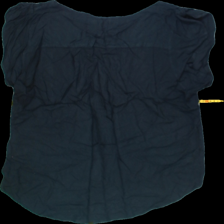
View: back
Type: Blouse
Category: Ladies
Brand: Not Applicable
Colors: Black
Material: 100%viscose
Trend: No trend
Stains: No
Price range: <50
Recommended usage: Export